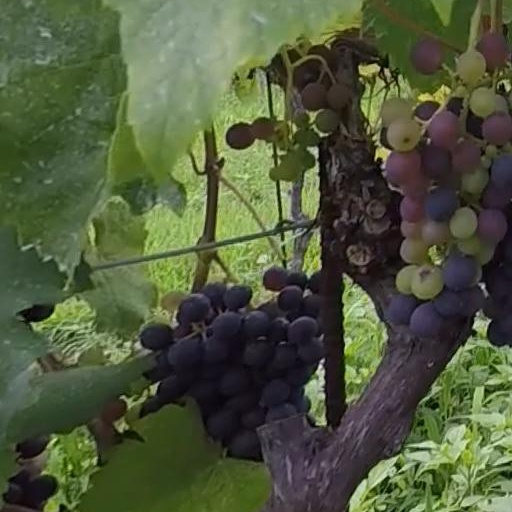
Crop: grape